Diffraction spike

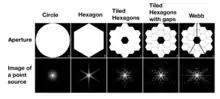
Diffraction spikes caused in James Webb Space Telescope due to its hexagonal aperture and three support struts

Diffraction spikes are lines radiating from bright light sources, causing what is known as the starburst effect or sunstars in photographs and in vision. They are artifacts caused by light diffracting around the support vanes of the secondary mirror in reflecting telescopes, or edges of non-circular camera apertures, and around eyelashes and eyelids in the eye.